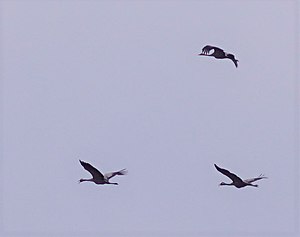
Kærene
Traner over Kærene
Traner over Naturområdet Kærene på Læsø
Kærene er et fredet moseområde der ligger mellem Vesterø Havn og Byrum på Læsø. Det er ellers et af landets største moseområder med småsøer og hedekær. Kærene er et udpræget rimmer og dopperlandskab. Det er dannet ved at havet i sin tid, for 2-3000 år siden, dannede et system af langstrakte strandvolde med mellemliggende vandfyldte eller fugtige lavninger. Småsøer, der er dannet i dopper, vil pga. landhævning og tilgroning altid bevæge sig mod forsumpning og mosedannelse.